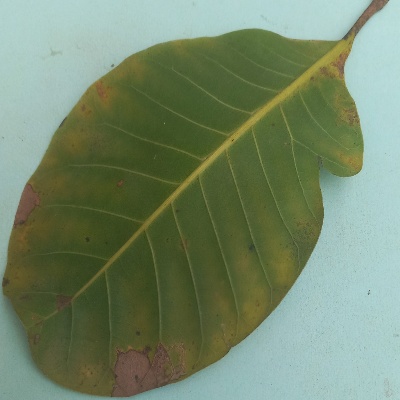
Crop: Cashew
Condition: anthracnose